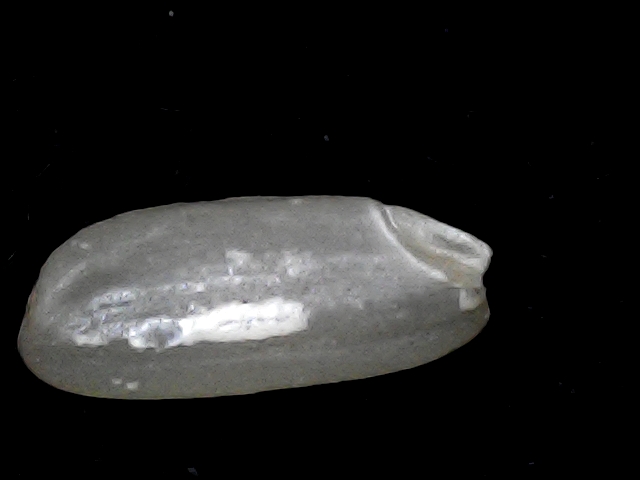
Rice variety: BD51